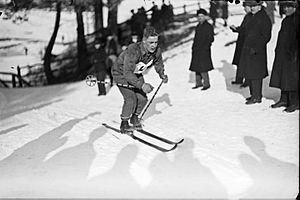
Aarne Valkama en 1937
Aarne Valkama, né le 26 mars 1909 à Vaasa, mort le 12 novembre 1969, est un ancien spécialiste finlandais du combiné nordique. Il a notamment terminé troisième lors des championnats du monde de combiné nordique en 1937.